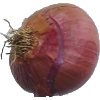
Label: Onion Red 1